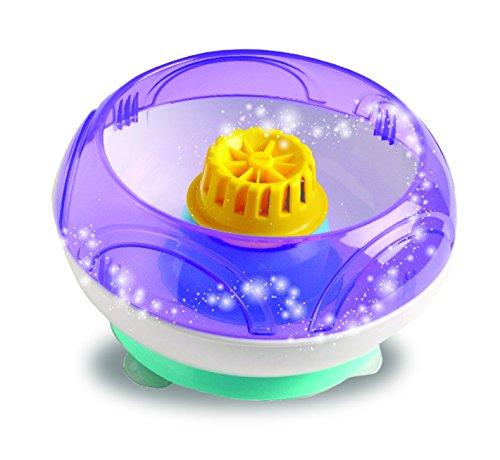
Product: AMAV Cotton Candy Party Building Kit. Your children will love this delicious treat, and probably you will too
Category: Home & Kitchen | Kitchen & Dining | Small Appliances | Specialty Appliances | Cotton Candy Makers
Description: Cotton Candy Party allows you to bring the carnival to your own home.
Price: $14.99 $ 14 . 99
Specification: ProductDimensions:4.9x13.3x11.3inches|ItemWeight:2pounds|ShippingWeight:2.23pounds(Viewshippingratesandpolicies)|DomesticShipping:ItemcanbeshippedwithinU.S.|InternationalShipping:ThisitemcanbeshippedtoselectcountriesoutsideoftheU.S.LearnMore|ASIN:B01K2MJC9K|Itemmodelnumber:CottonCandyParty|Manufacturerrecommendedage:36months-6years